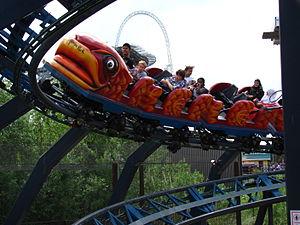
Conny-Land
Thorpe Park est un parc à thèmes situé à Chertsey dans le Surrey. Il a été construit en 1979 sur l'emplacement d'une mine de gravier qui a été partiellement inondée pour faire un parc avec des zones aquatiques. Thorpe Park était à l'origine la propriété de Ready Mix Concrete, il a été racheté par le Tussauds Group, filiale de Merlin Entertainments.